Answer in natural language. Considering the relative positions, is black metal chair above or below beautiful wall painting? Choose between the following options: below or above
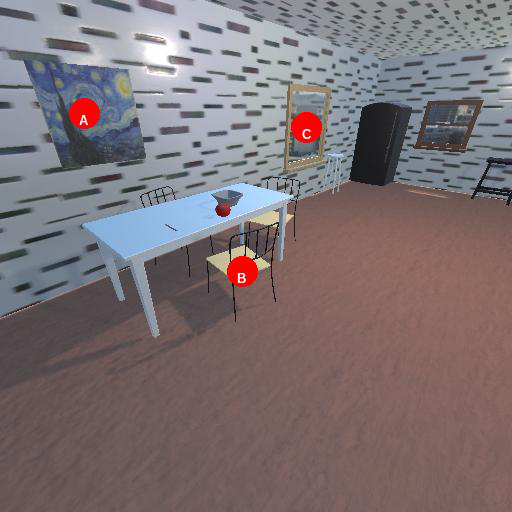
<answer>below</answer>